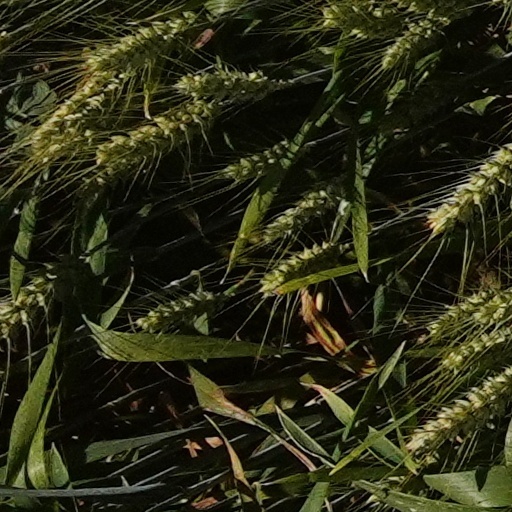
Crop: wheat